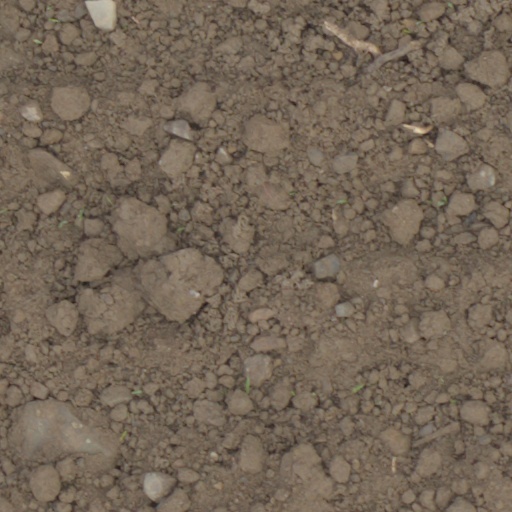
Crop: wheat